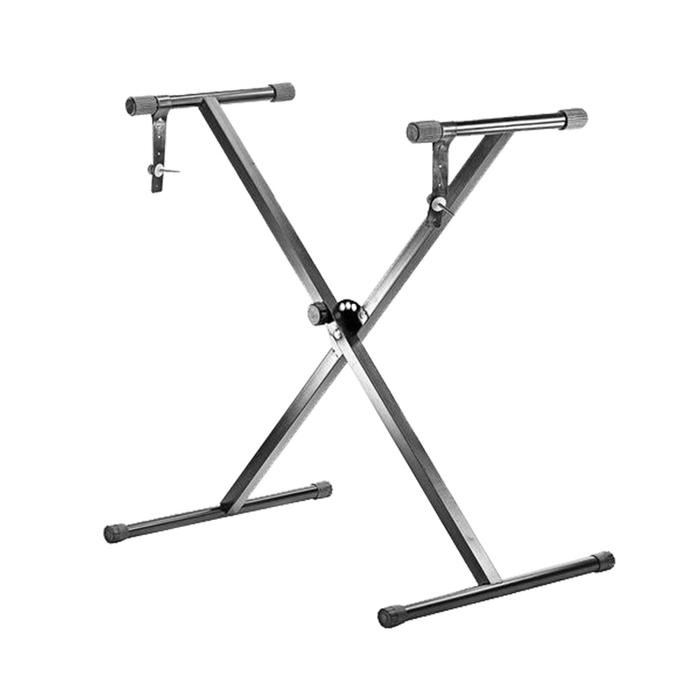
Atril Wingo WS-301 Organeta Sencillo
En Music Box encuentra Wingo El soporte para teclado WINGO es un soporte portátil de buena calidad con una construcción de acero de alta calidad para su resistencia. El soporte es plegable para un fácil almacenamiento y altura ajustable para adaptarse a una variedad de musicos y configuraciones. Tiene un acabado negro elegante y extremos protectores de goma para evitar arañazos.
Brand: Wingo
Category: Arts & Entertainment > Hobbies & Creative Arts > Musical Instrument & Orchestra Accessories > Musical Keyboard Accessories > Musical Keyboard Stands > X-Style Stands